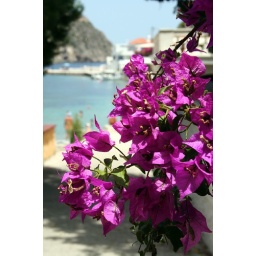
Flowers growing from the wall of a narrow street leading to the harbour in Assos, Kefalonia